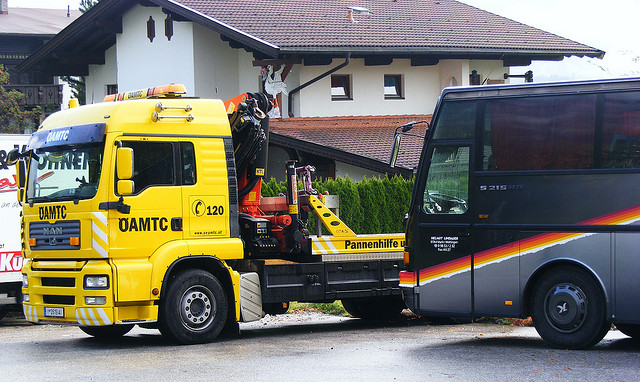
The big truck is parked in front of the house.

a tow truck parked next to a tour bus

A truck is in front of a house and a bus.

A large bus sits perpendicular to the yellow truck.